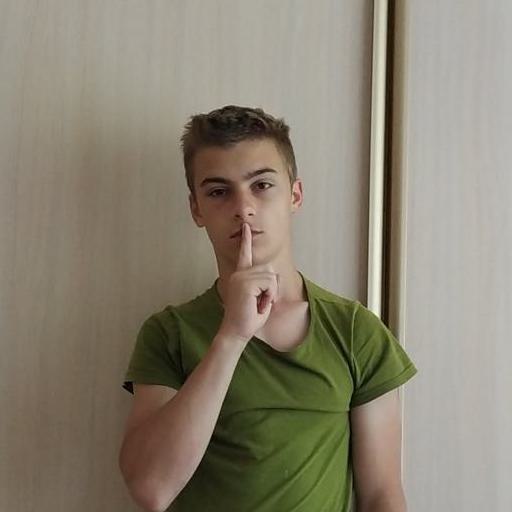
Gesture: mute